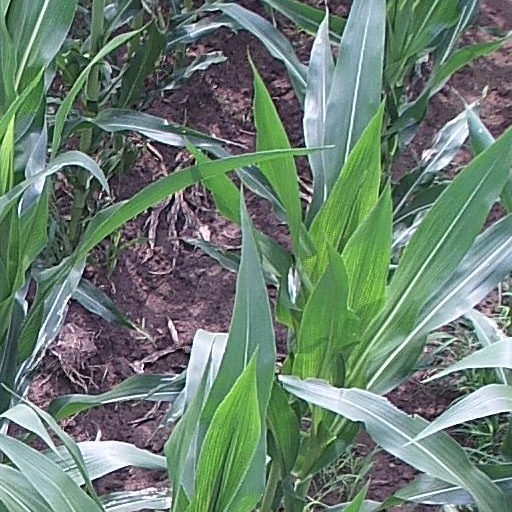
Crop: maize; corn